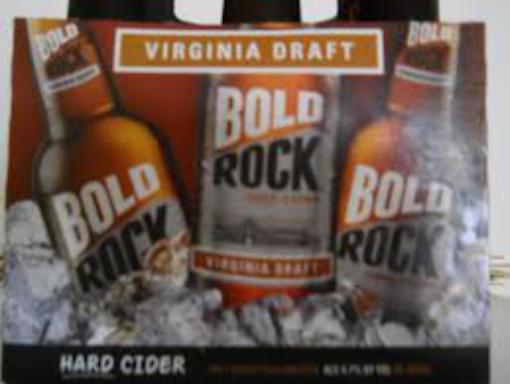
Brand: Bold Rock Hard Cider
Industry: Food